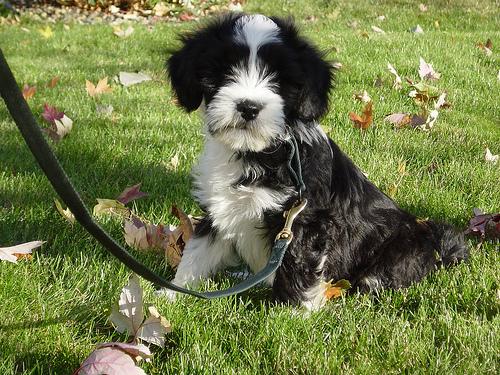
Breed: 203-n000021-Tibetan_terrier